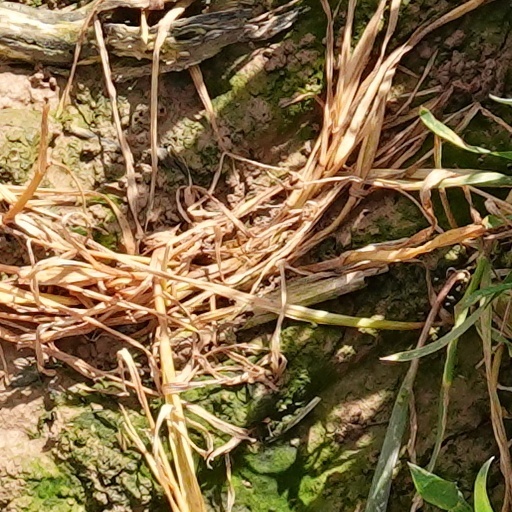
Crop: wheat